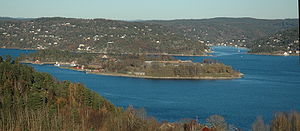
Oscarsborg
Oscarsborg fæstning, fra sydvest
Oscarsborg er et norsk fort, der ligger på en klippeø ved indsejlingen til Oslo i Oslofjorden ud for den lille by Drøbak.